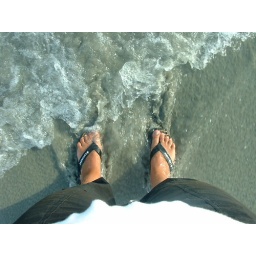
sand in my shoes